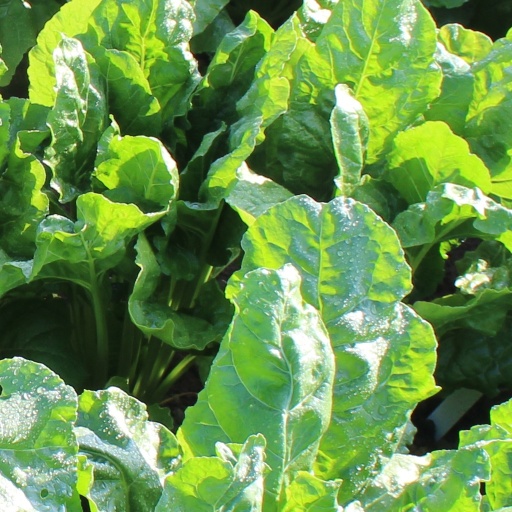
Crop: sugar beet